Ore Dock Brewing Company

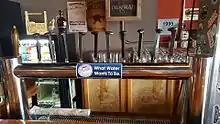
refer to caption

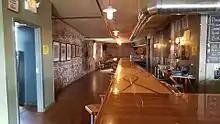
refer to caption

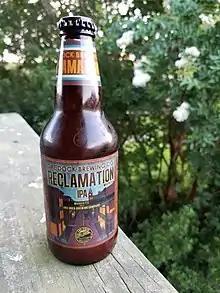
A dark bottle of beer

The Ore Dock Brewing Company is a craft brewery in Marquette, Michigan, that opened in May 2012. Named for a nearby local landmark, the brewery is known for being a "Marquette focal point and tourist destination," in the words of historian Russell Magnaghi.